Debut (film)

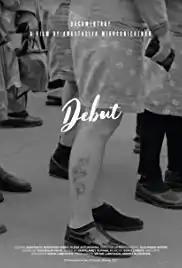
Film poster

Debut is a 2017 Belarusian documentary film directed by Anastasiya Miroshnichenko. It was selected as the Belarusian entry for the Best International Feature Film at the 92nd Academy Awards, but it was not nominated.